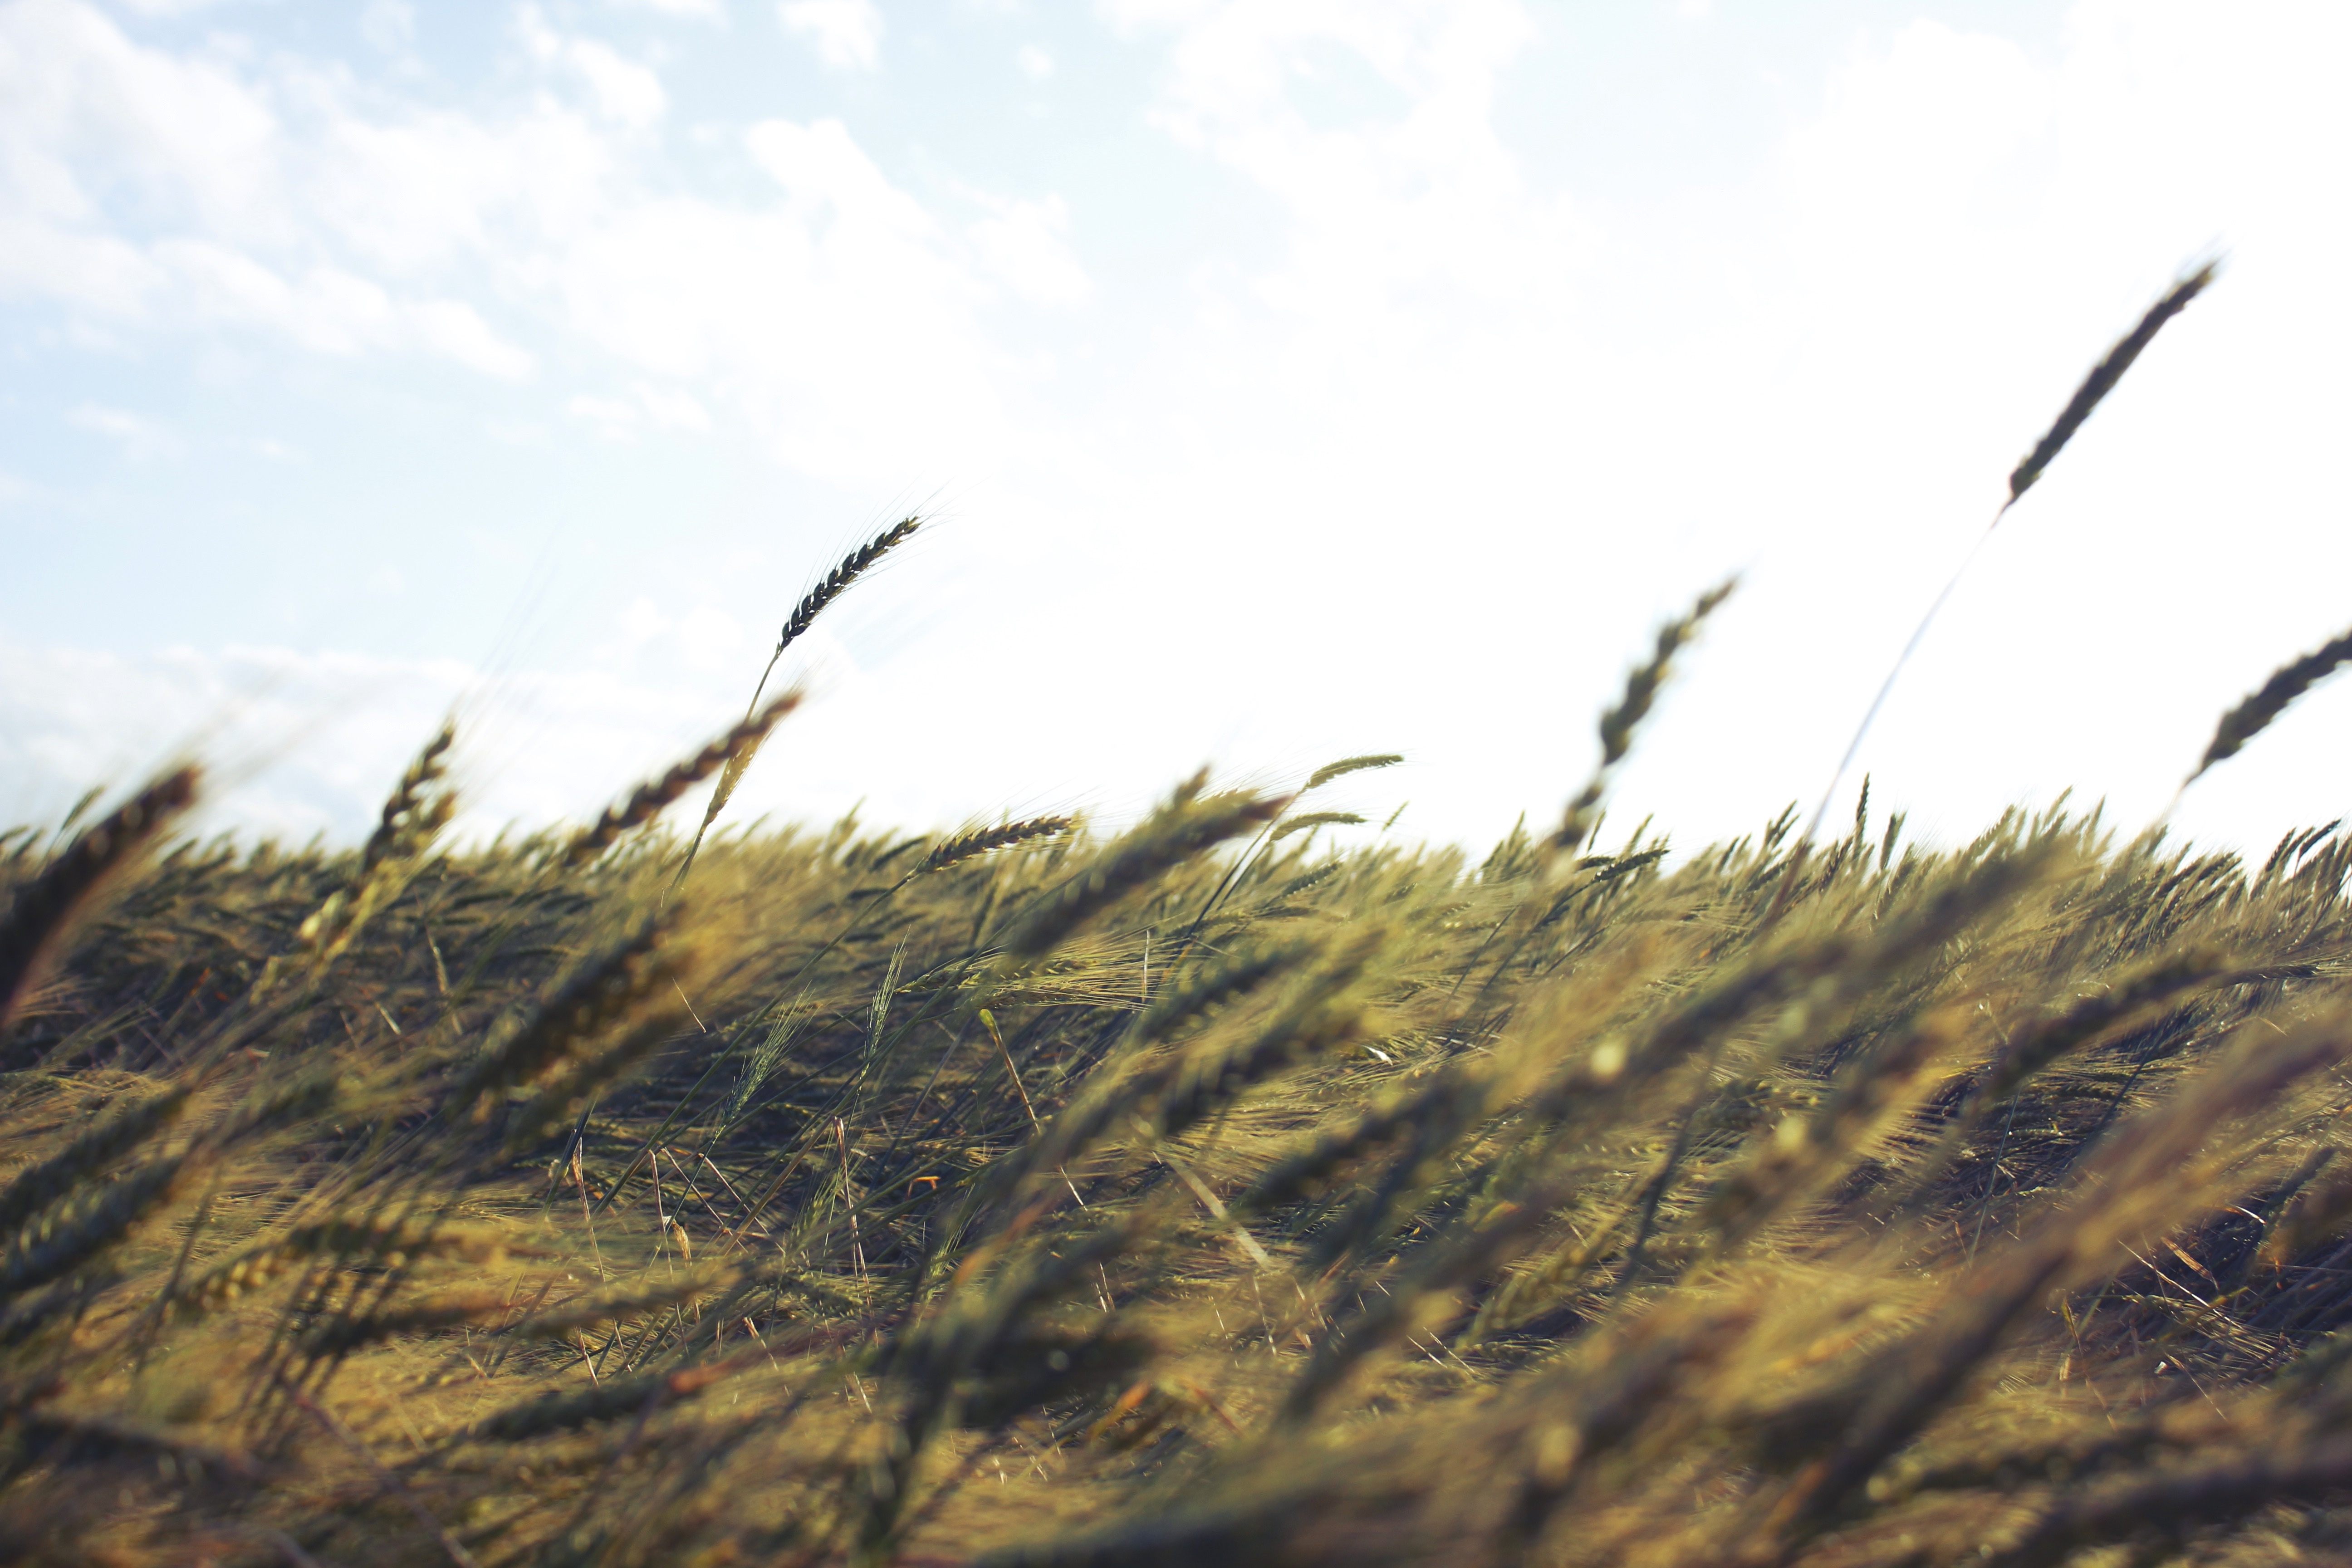
grass, bird, field, prairie, wind, grassland, ecosystem, steppe, grass family, phragmites